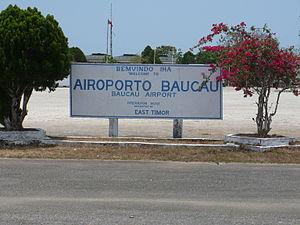
L'aéroport de Baucau est situé à 6,5 km de la ville de Baucau au Timor oriental.